Gertrud Lutz

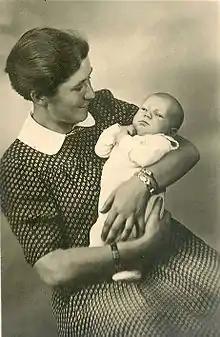
Gertrud and Wilfriede Lutz (1942)

Gertrud Lutz (born Gertrud Schlotterbeck: 17 September 1910 – 30 November 1944) was a German resistance activist. She died by shooting at the Dachau concentration camp.